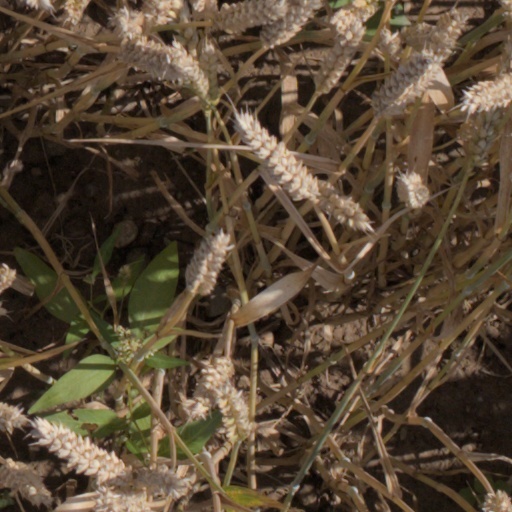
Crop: wheat